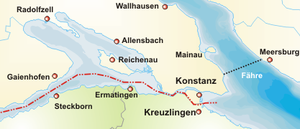
Reichenau (ø)
Reichenaus beliggenhed i Bodensøen
Klosterøen Reichenau er en ø Bodensøen i Tyskland. Øen er den største i søen og har ca 3.200 indbyggere. Den er fra 2000 opført på UNESCOs liste over verdens kulturarv. Benediktinerklosteret som findes på øen, spillede en vigtig religiøs og kulturel rolle i denne del af Europa fra 800 til 1000-tallet.